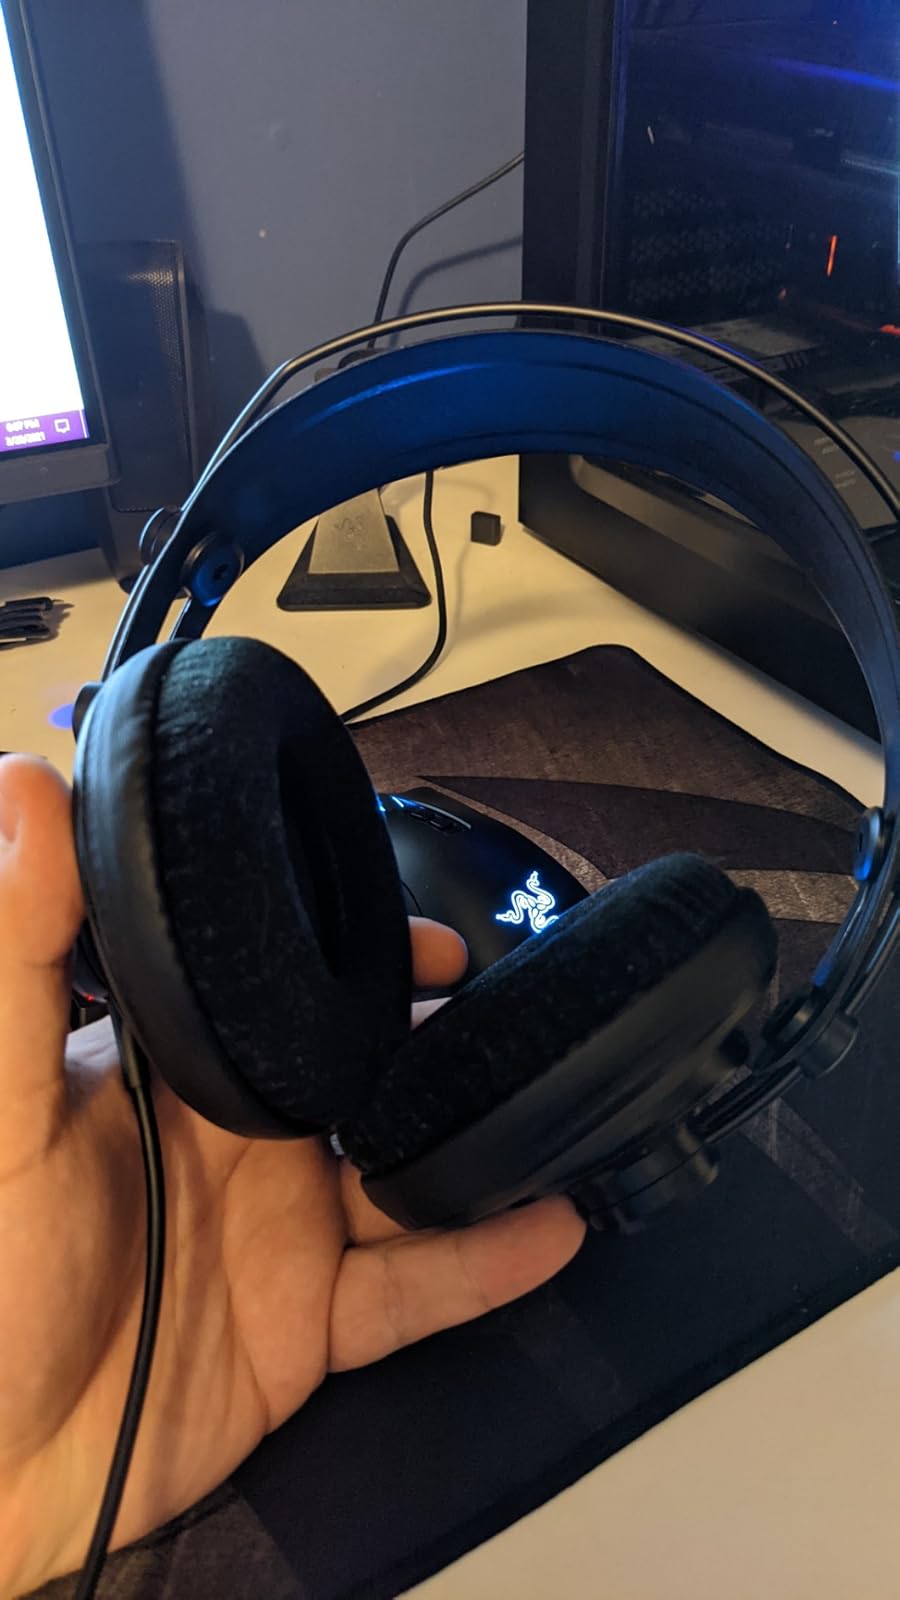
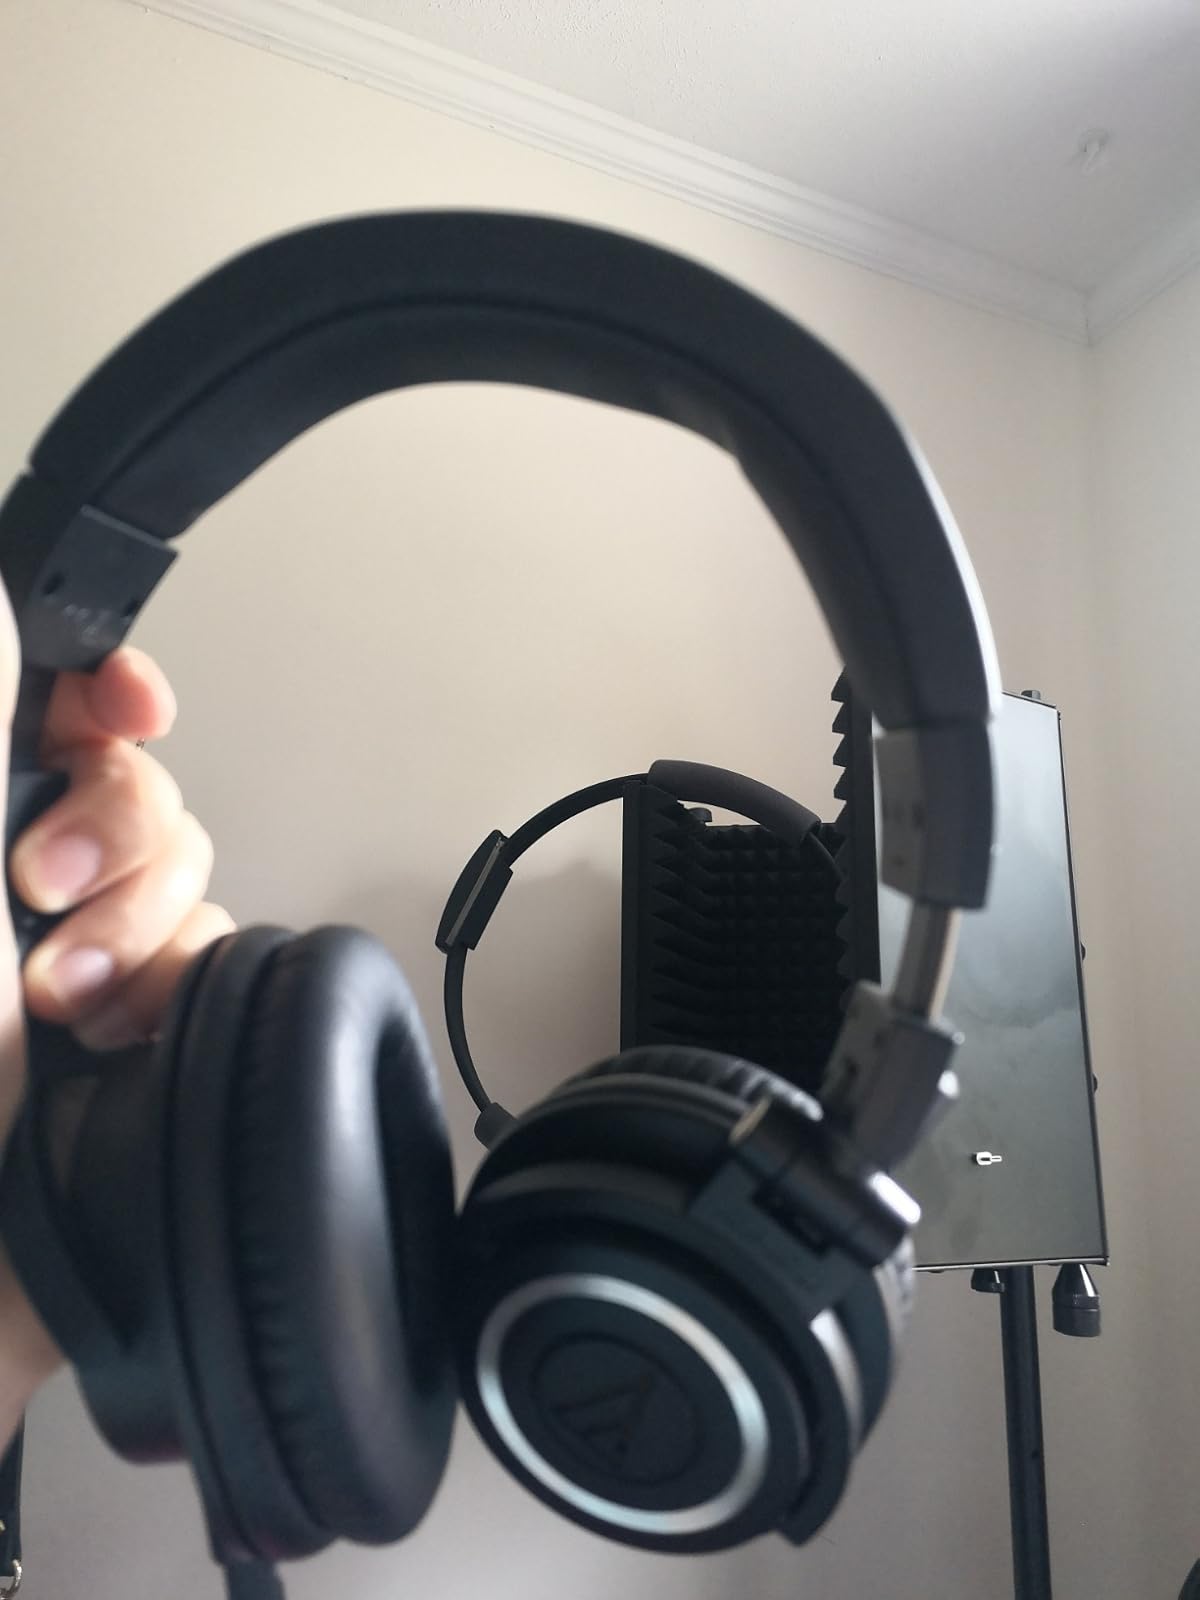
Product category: headphones
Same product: no